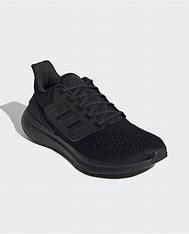
Brand: Adidas
Model: EQ21 Run